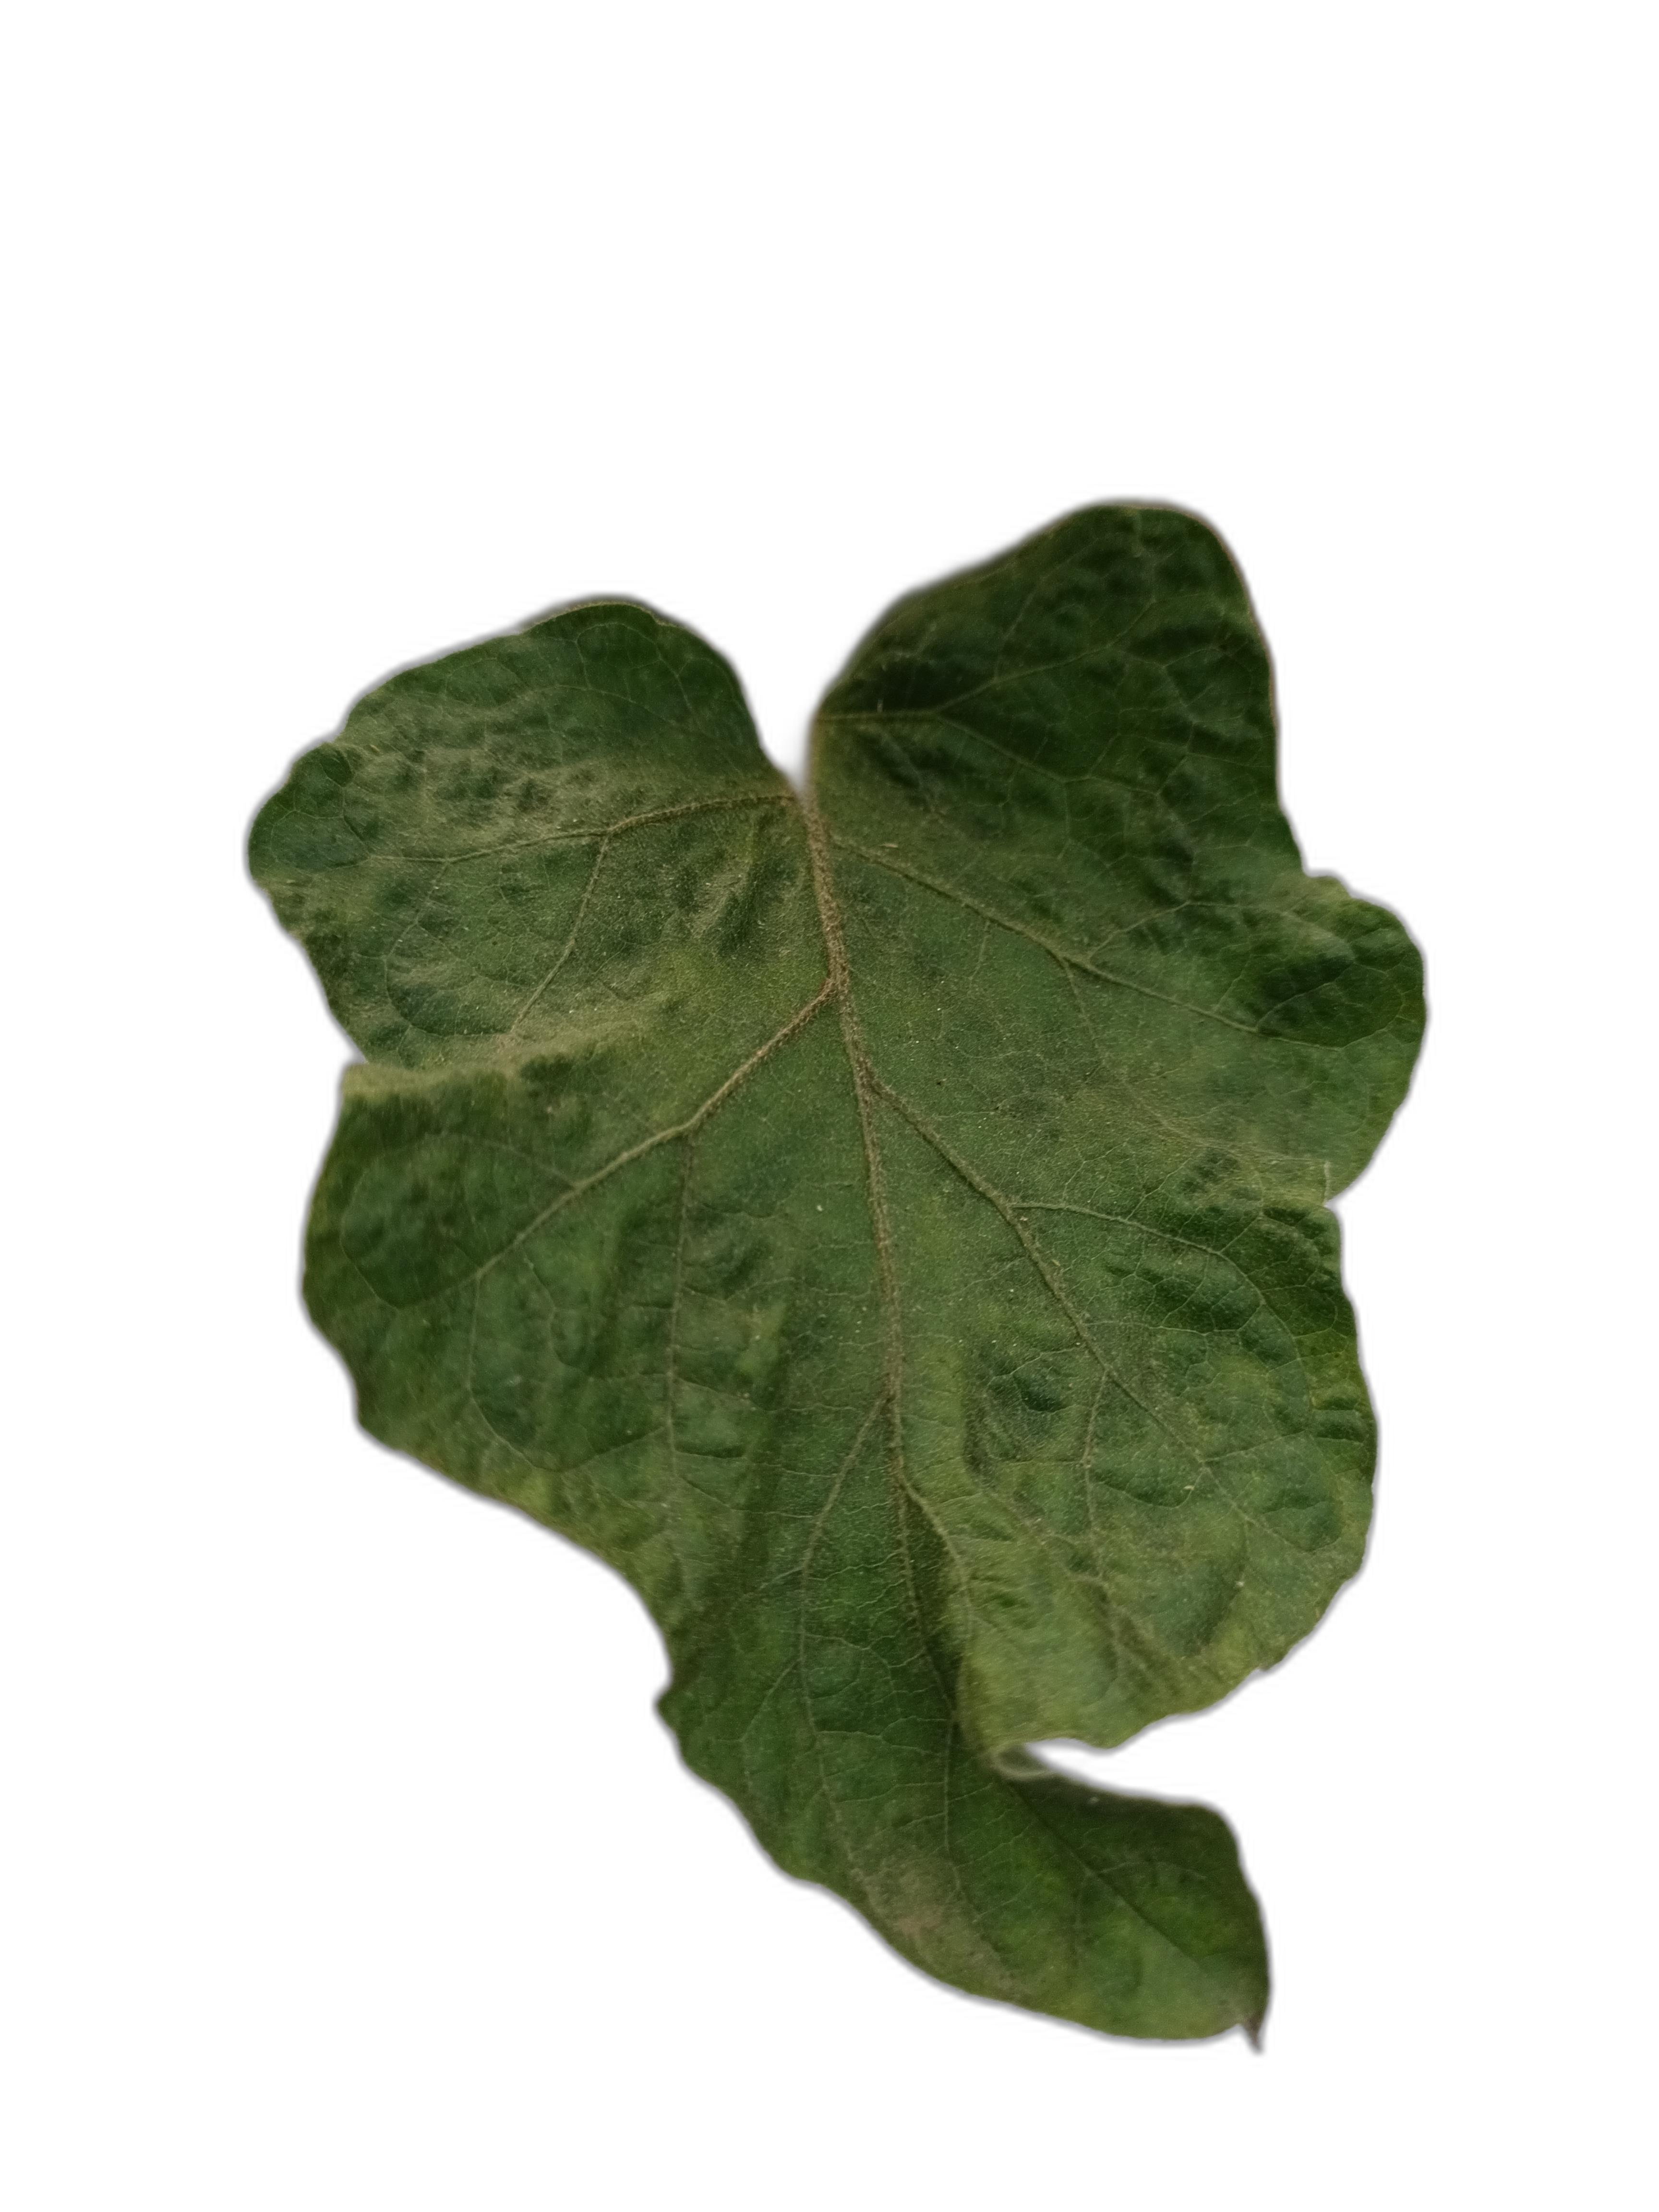
Label: Mosaic Virus Disease